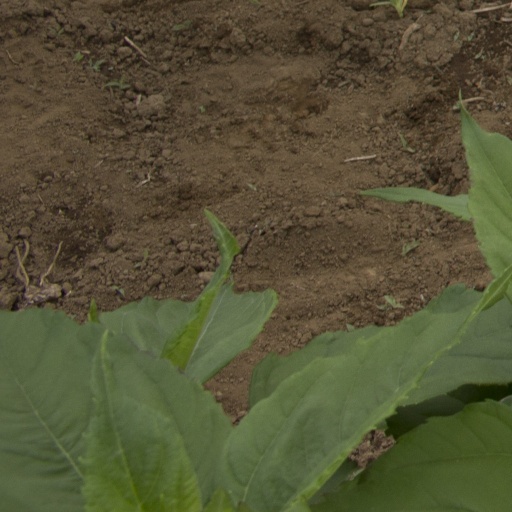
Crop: Jerusalem artichoke